Federal Office for National Economic Supply

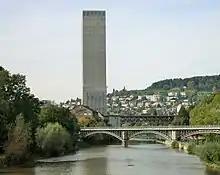
Silo storing grain in Zurich

This provision is specified in the National Economic Supply Act.